Forensic photography

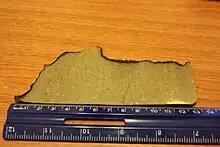
Photograph of a paper fragment with a ruler for scale

All forensic photographs must contain three elements: the subject, a scale, and a reference object. Crime scene photographs should always be in focus, with the subject of the photograph as the main object of the scene. There should always be a scale or ruler present. This will allow investigators the ability to resize the image to accurately reconstruct the scene. The overall photographs must be a fair and accurate representation of what is seen. Any change in color may misidentify an object for investigators and possibly jurors.